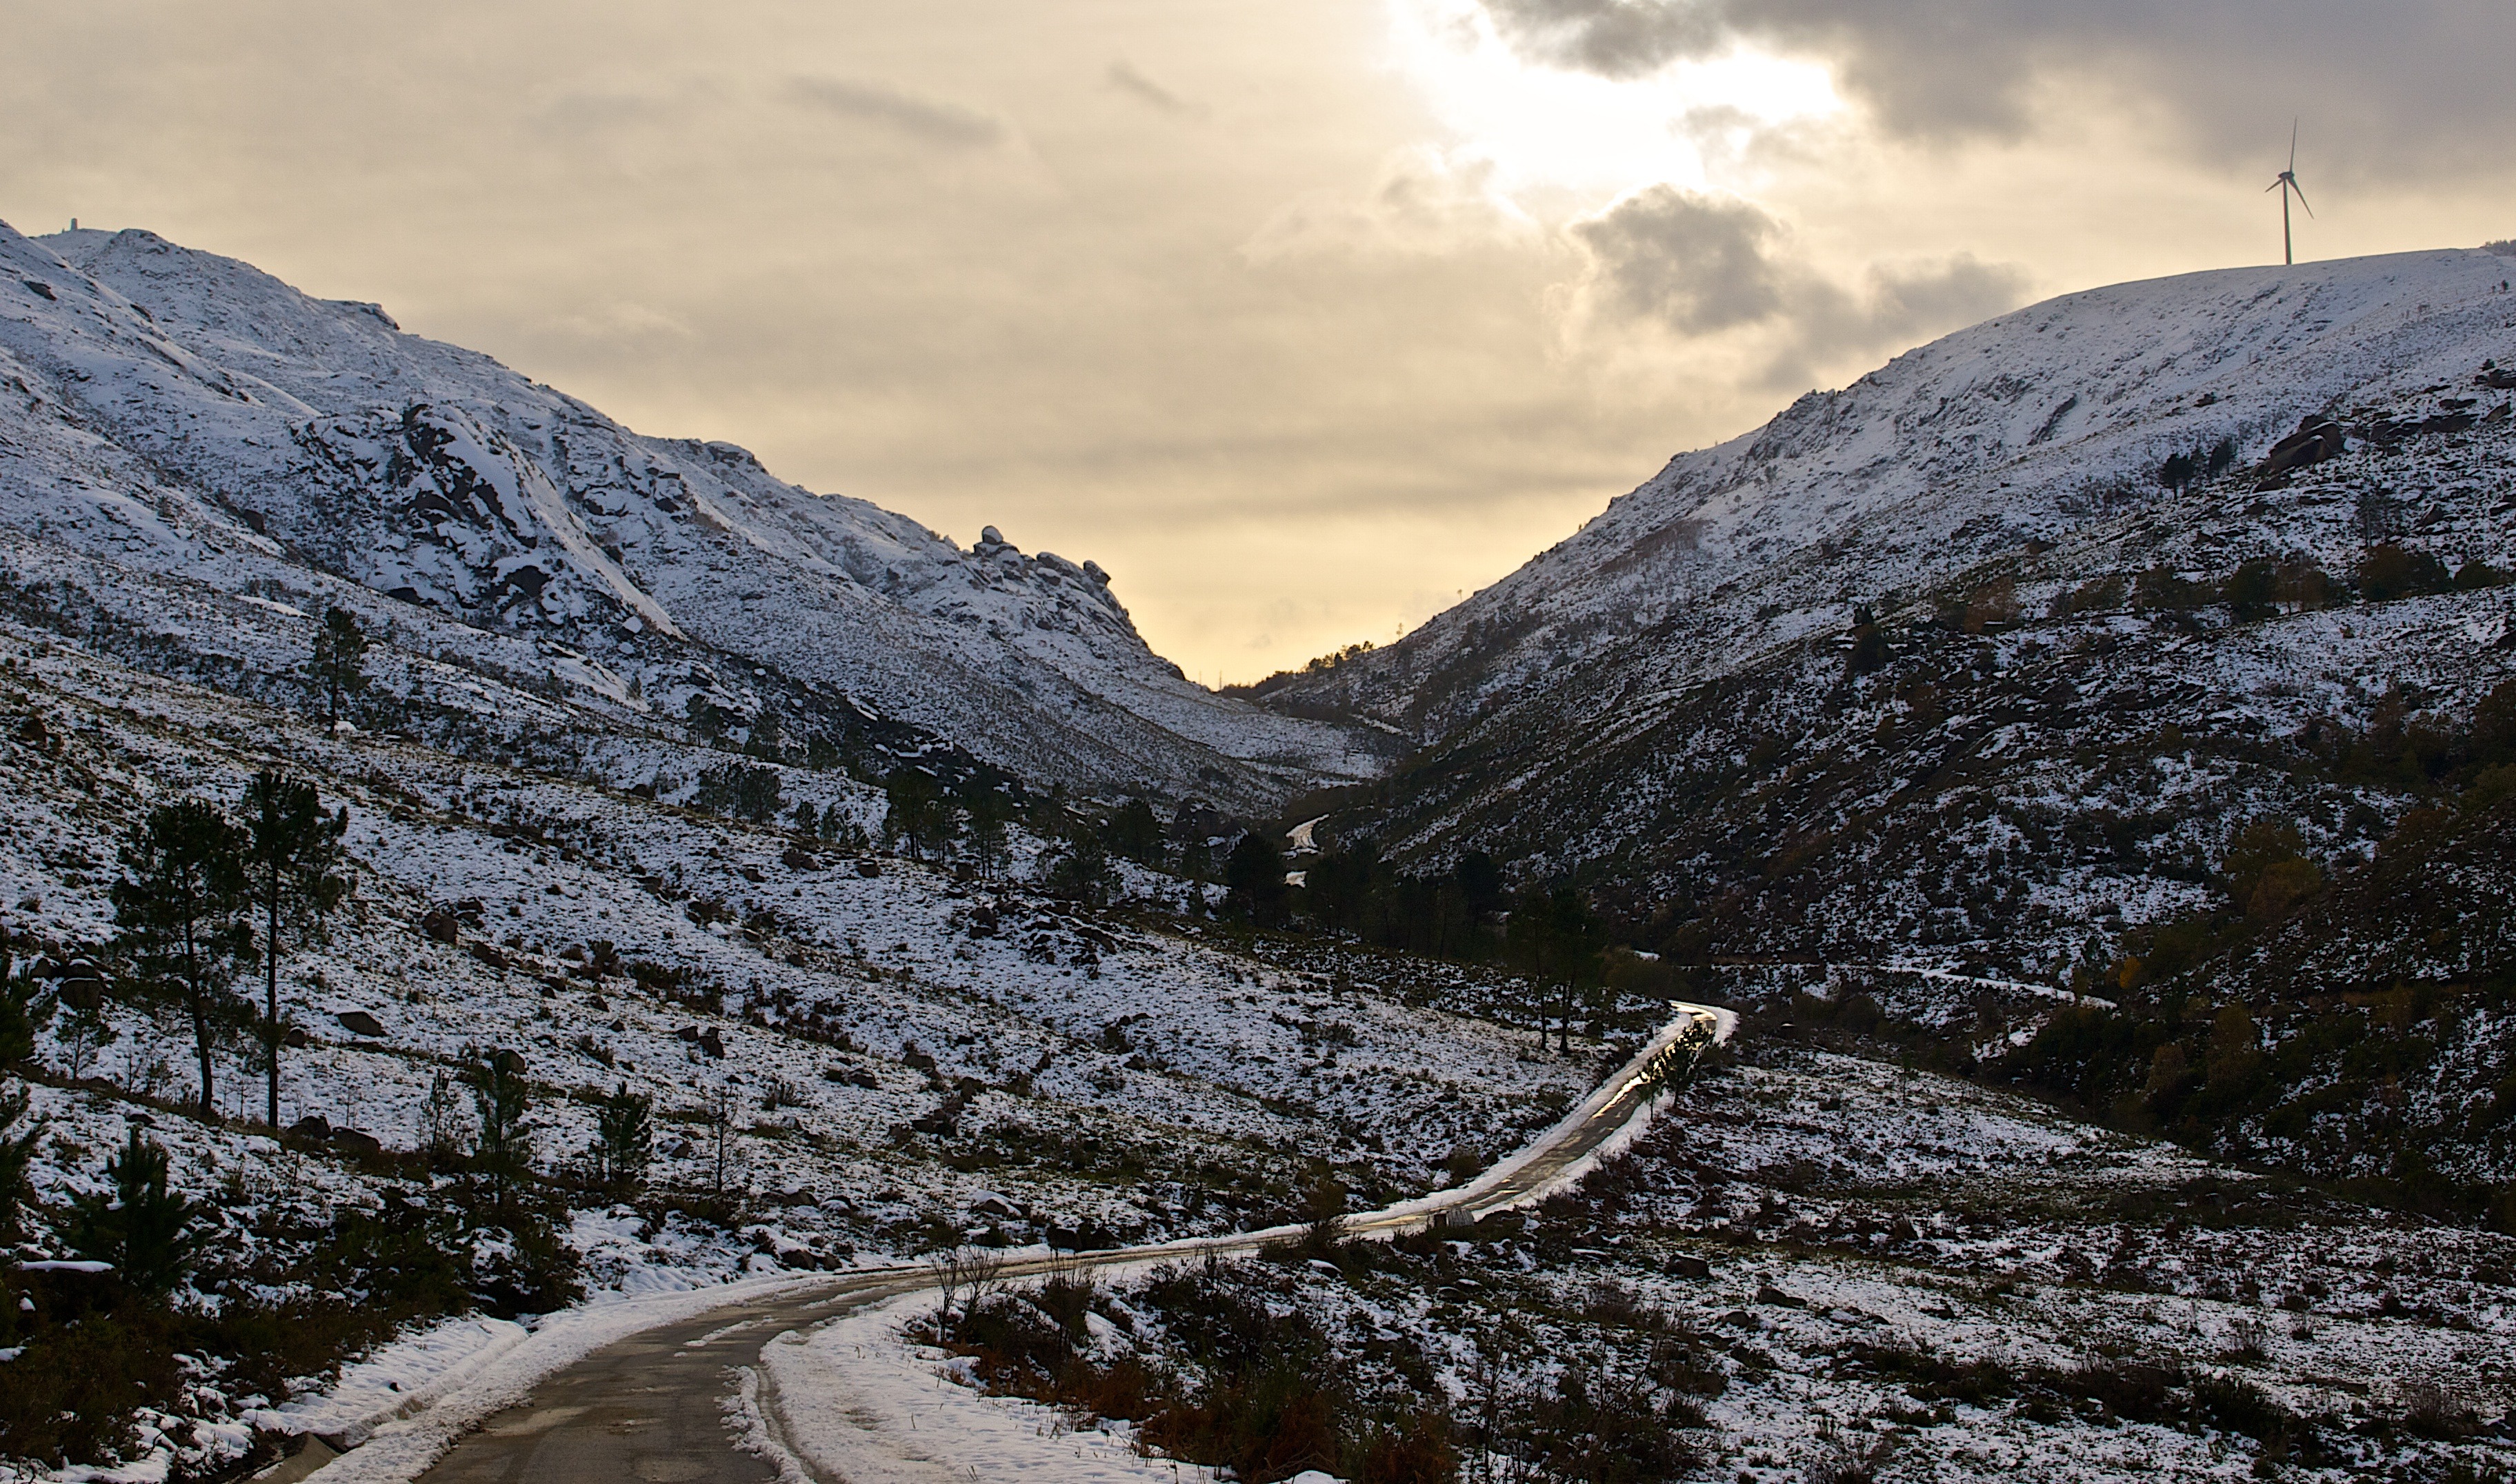
landscape, nature, wilderness, mountain, snow, winter, road, street, lake, valley, mountain range, weather, season, ridge, summit, alps, plateau, fell, landform, mountain pass, geographical feature, mountainous landforms, geological phenomenon, north portugal